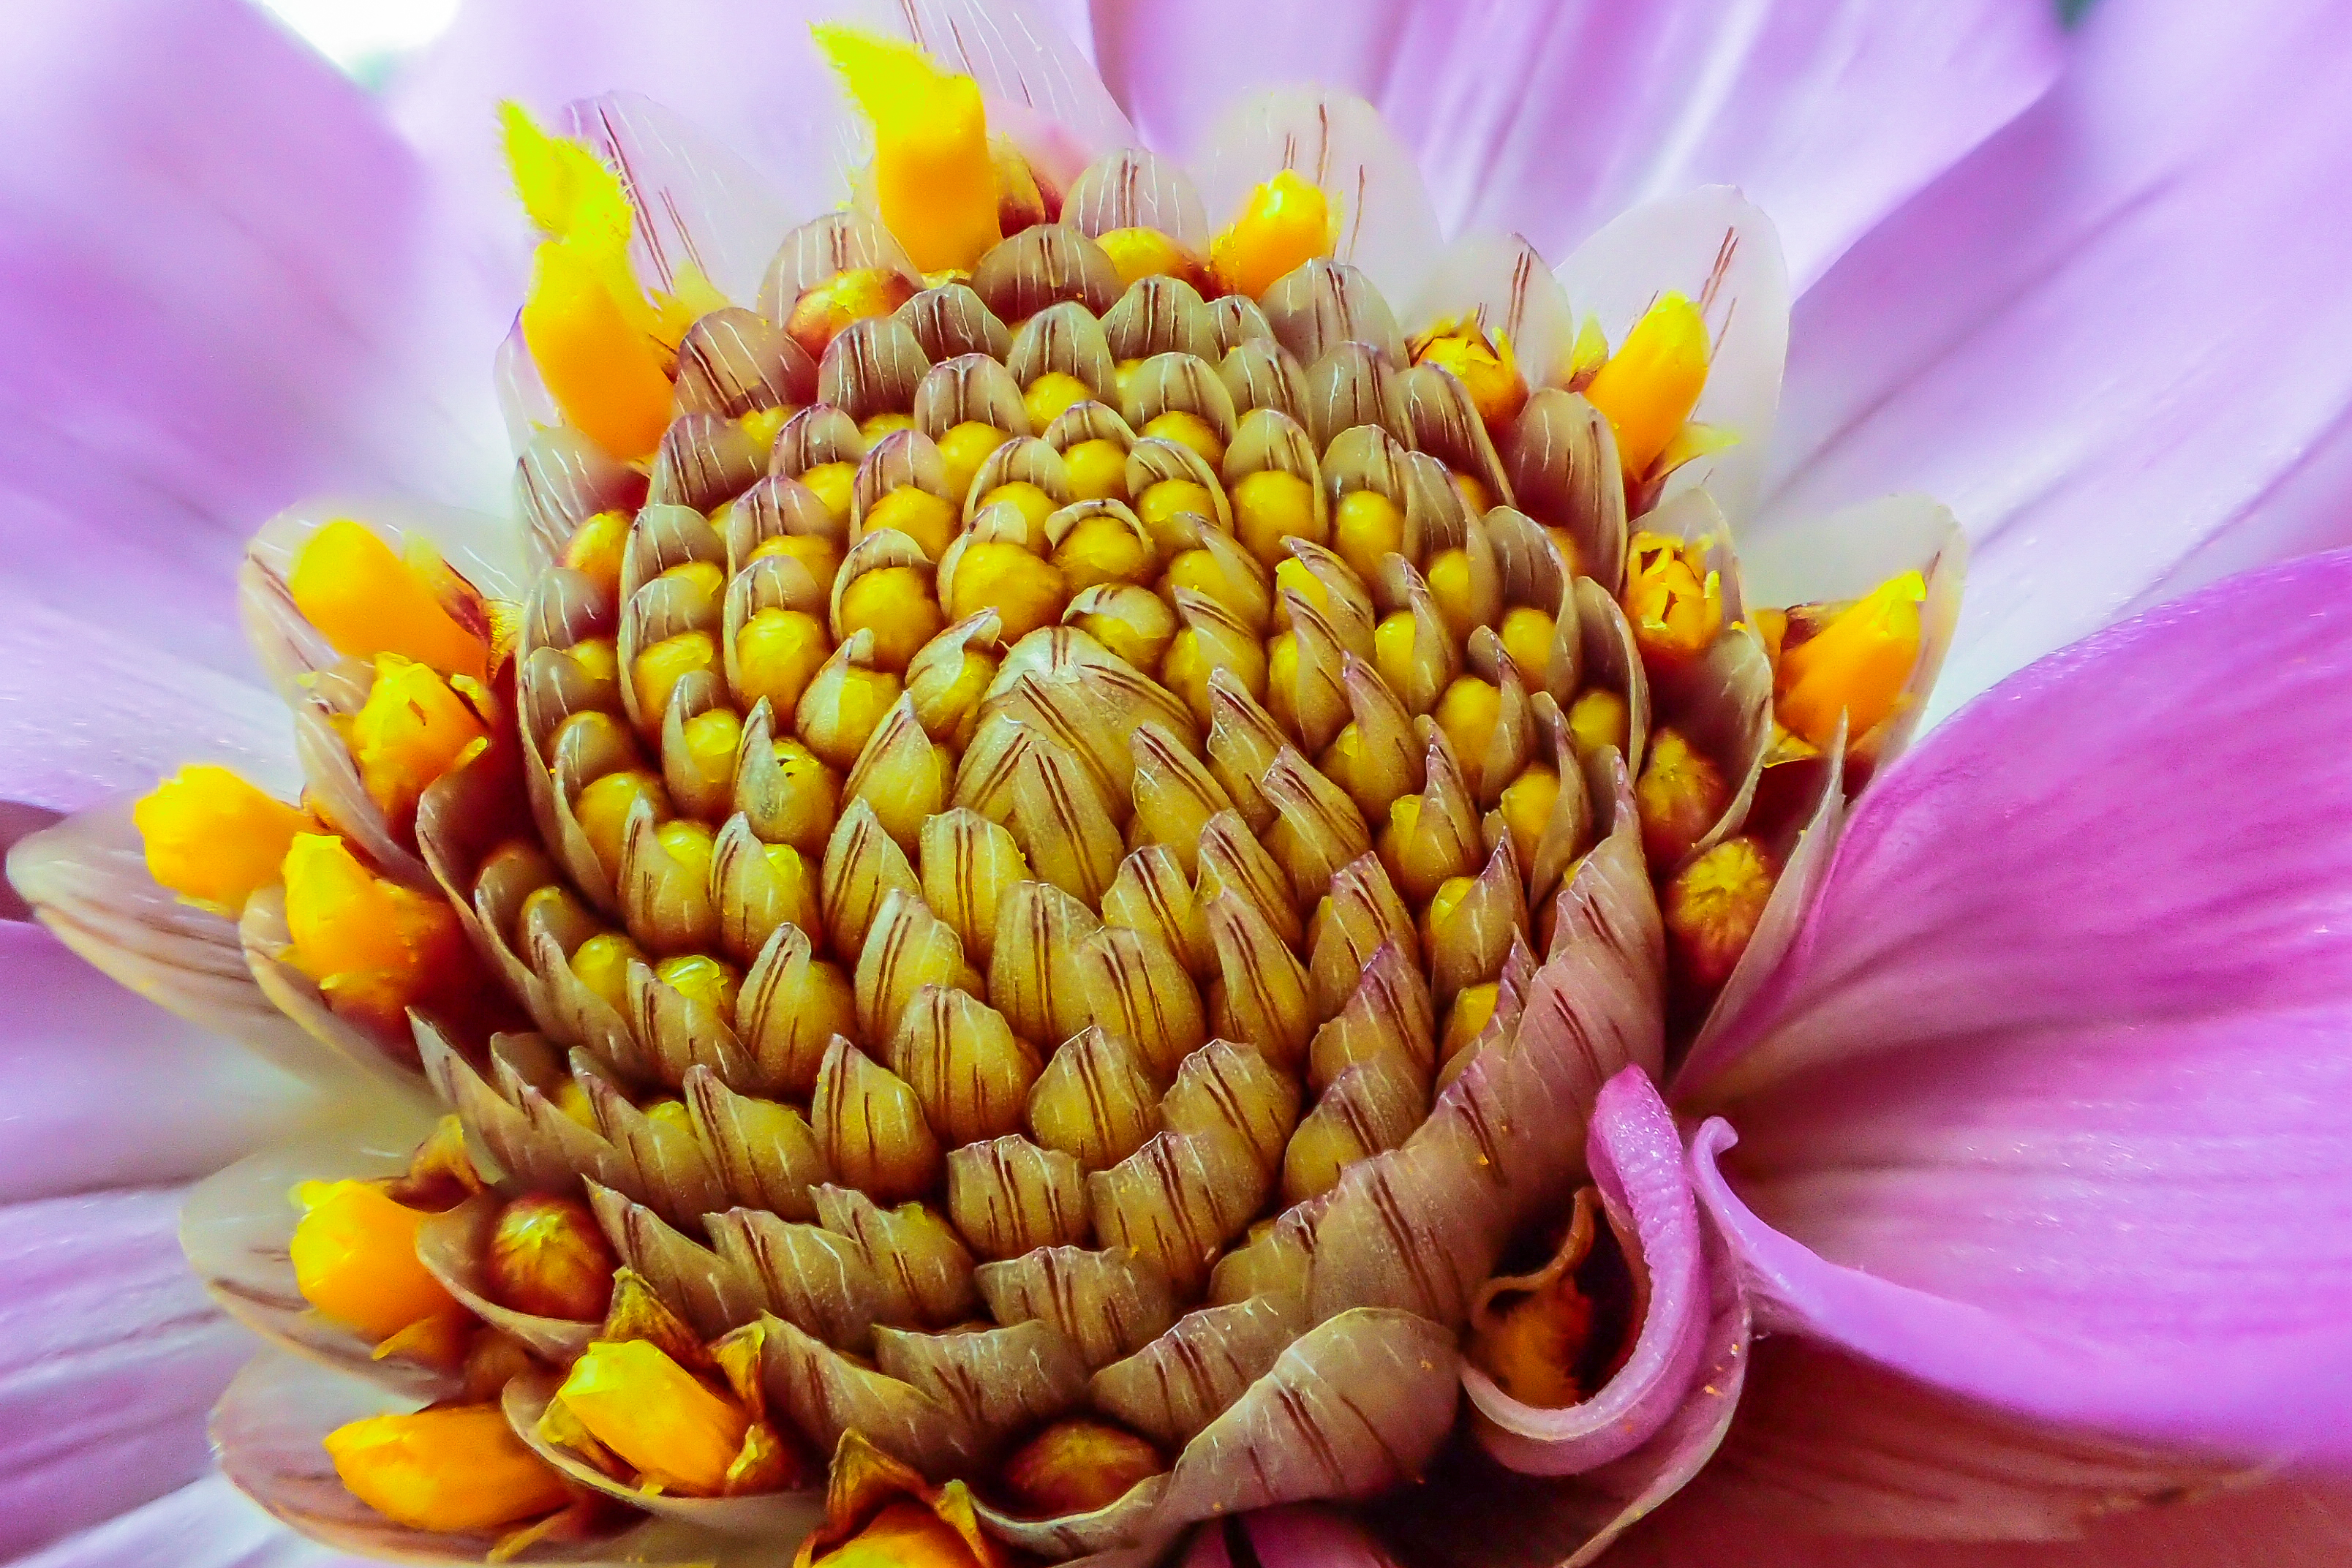
plant, flower, petal, pollen, produce, yellow, flora, close up, olympus, flowermacro, nectar, flowercloseup, tg4, macro photography, flowering plant, daisy family, land plant